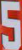
Number: 5